Charles Cordier

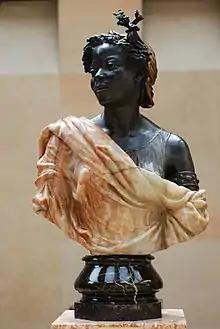
"Woman of the Colonies" (1861), Paris, Musée d'Orsay.

In 1847, a meeting with Seïd Enkess, a former black slave who had become a model, determined the course of his career.